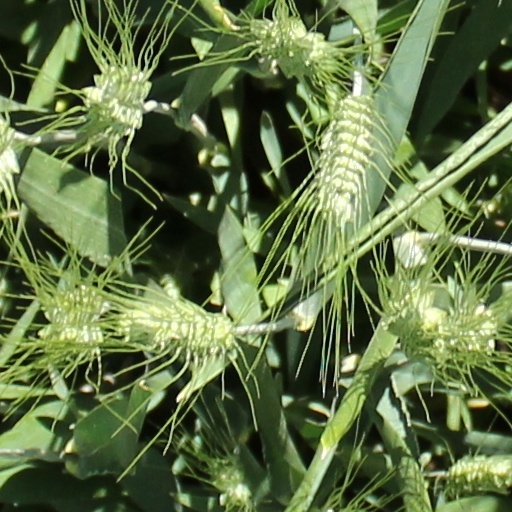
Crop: wheat